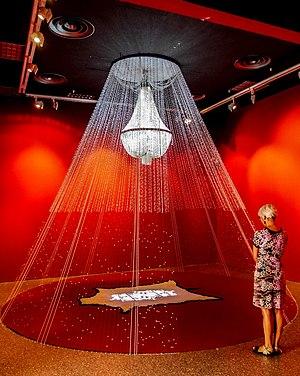
Kent Monkman est un artiste canadien né en 1965 à St. Marys en Ontario.